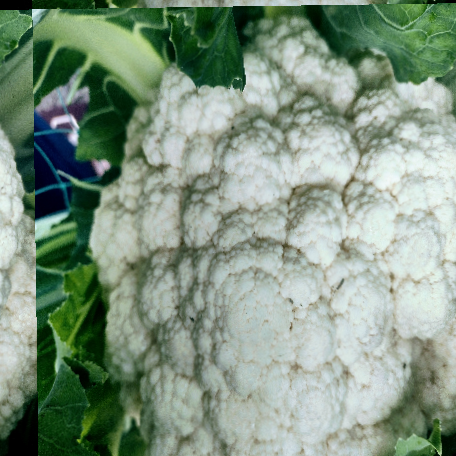
Label: Disease Free